Karen Philipp

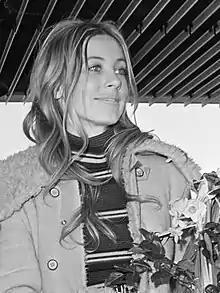
Karen Philipp in 1971

Philipp came to national prominence in 1968 when she was hired as one of the two female vocalists in the second iteration of Sérgio Mendes and Brasil '66, debuting on their Top Ten best-selling album, "Fool on the Hill". She remained with Brasil '66 (and its successor group, Brasil '77) until she left in 1972 to pursue an acting career.